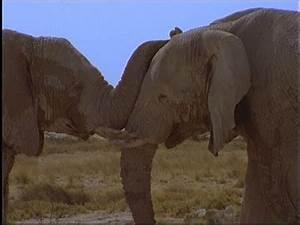
elephant